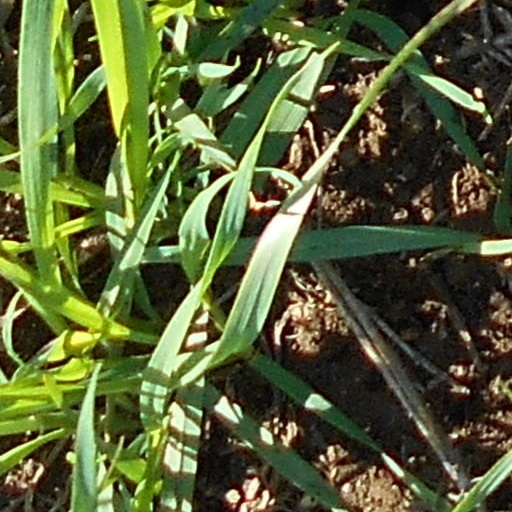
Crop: wheat